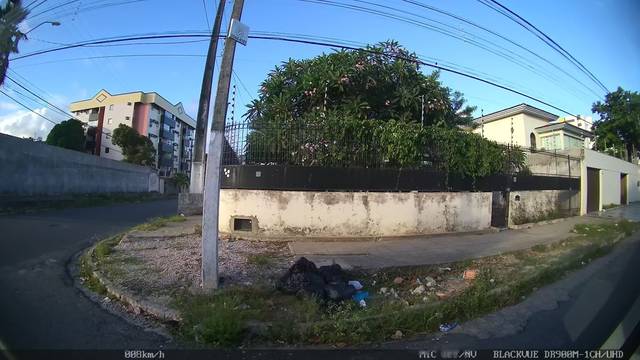
Region: Brazil
Coordinates: -9.642, -35.706